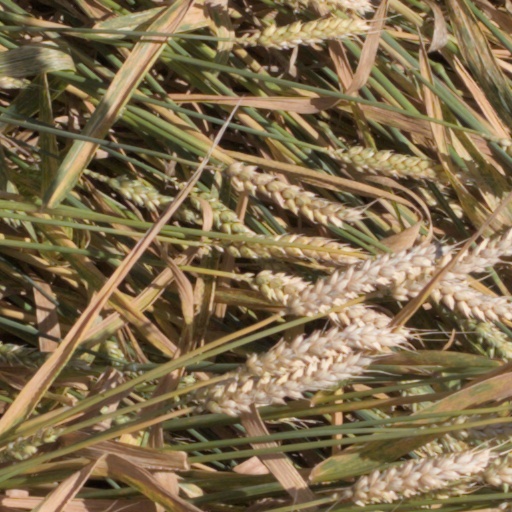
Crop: wheat